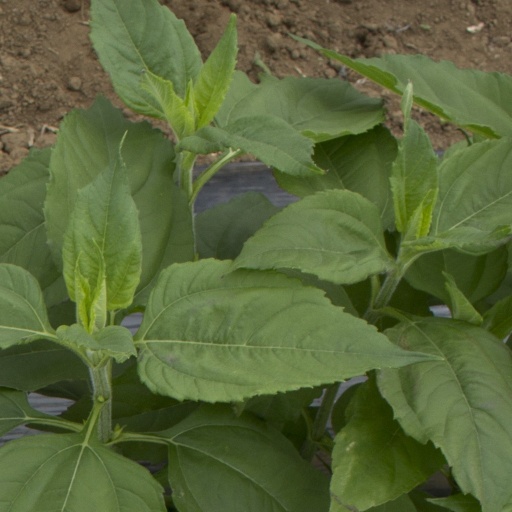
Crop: Jerusalem artichoke